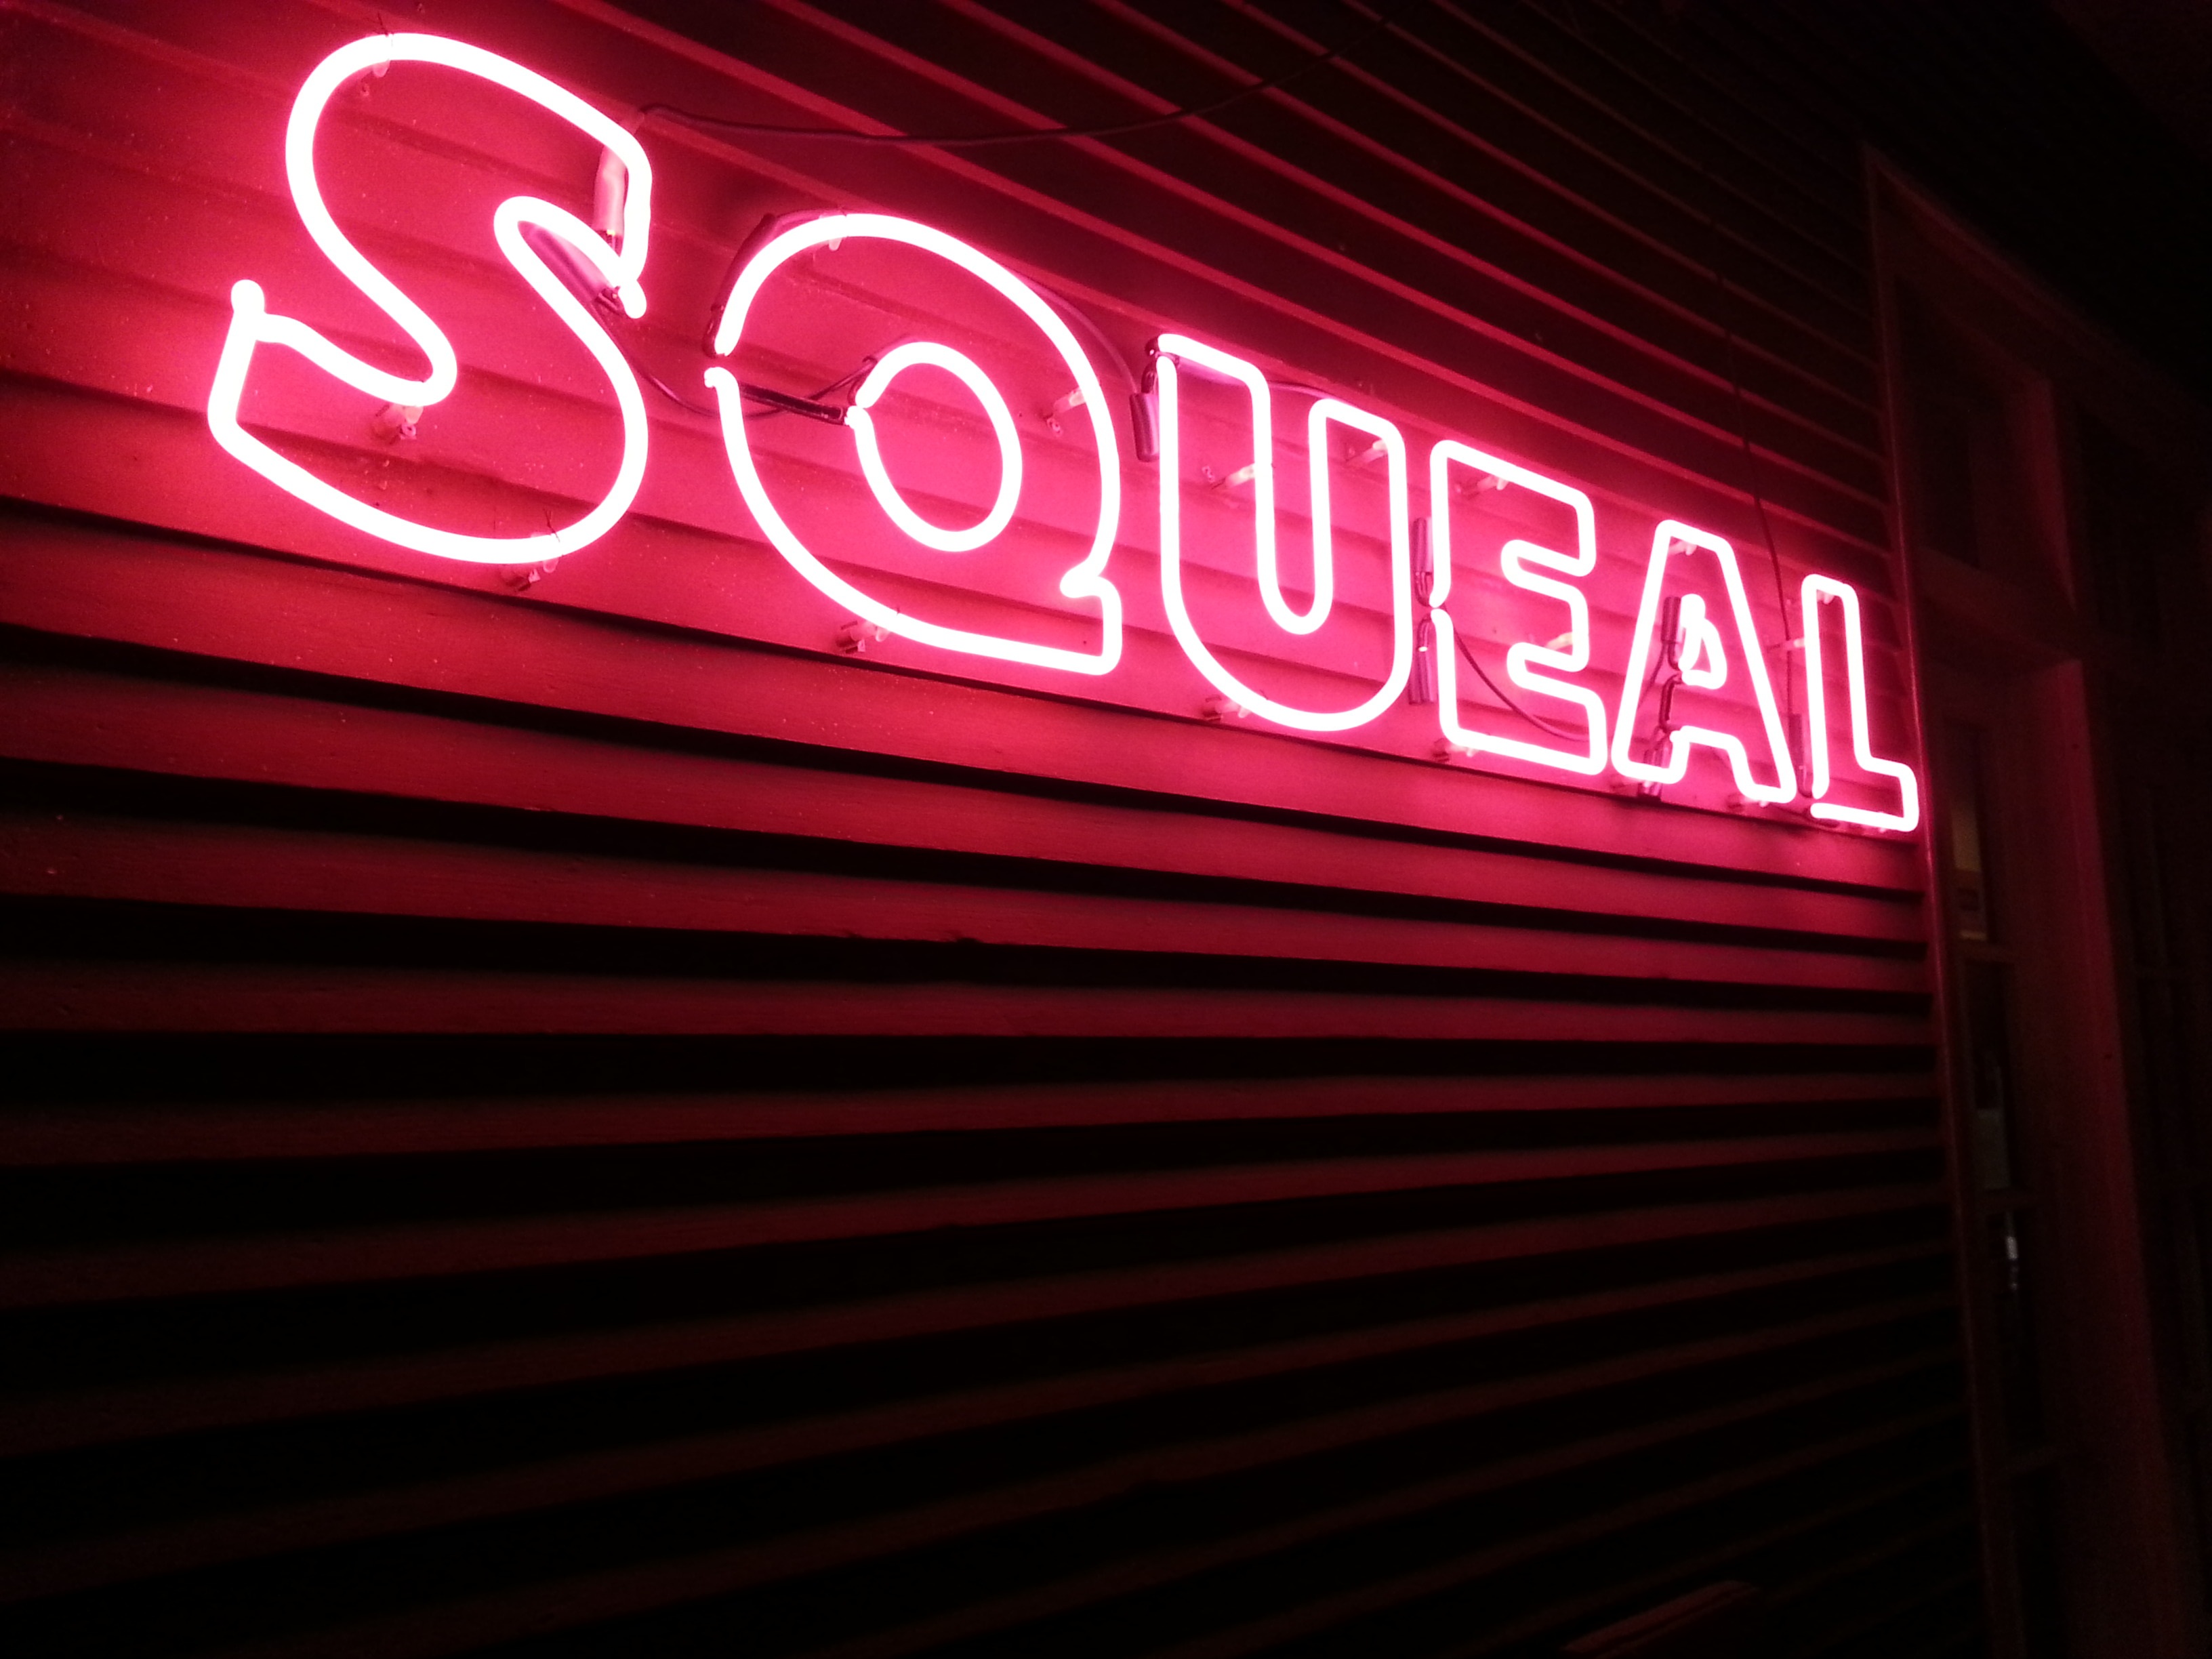
night, sign, red, color, pink, signage, neon, neon sign, brand, font, shape, squeal, window covering, electronic signage